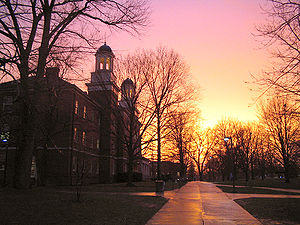
Public Ivy / Galleri
Public Ivy er en gruppe offentlige universiteter i USA, hvor studieoplevelsen og den faglige kvalitet er på højde med Ivy League-universitetene, men hvor studiegebyret er betragteligt lavere. Normalt har disse universiteter betaling på 5-10.000 US dollar, mod et niveau på 30-35.000 dollar ved universiteterne, som tilhører Ivy league.